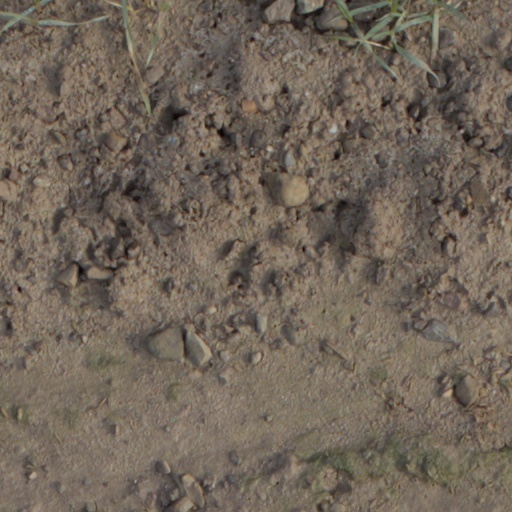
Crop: wheat